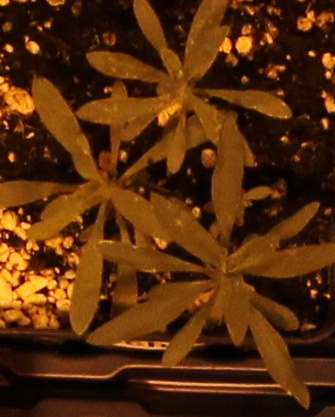
Label: Kochia